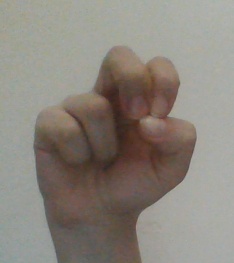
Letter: gaaf